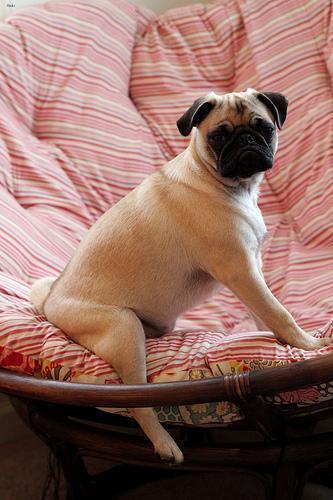
pug